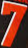
Number: 7